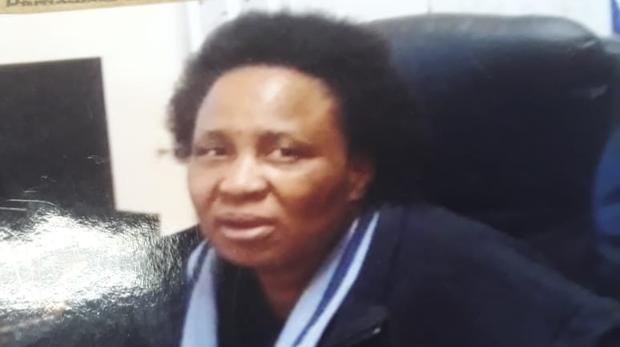
Gender: women